Book of Caverns

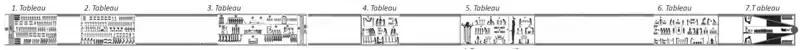
Schema of the Book of Caverns, from Daniel A. Werning.

Like other Great Underworld Books, the Book of Caverns tells the journey of "Ra" as he travels through the 12 hours of the night in the Underworld. The caverns of the underworld act as both a place of punishment to souls who displeased Ra in life, and a sanctuary to the righteous souls. The enemies of Ra, who displeased the gods, are identifiable through their depiction of being either decapitated or with their hands behind their back.